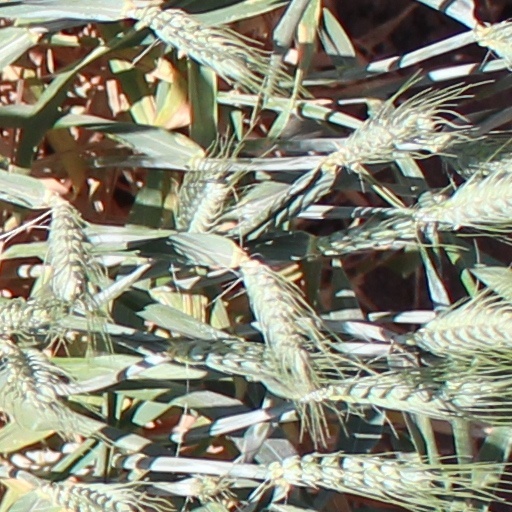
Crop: wheat